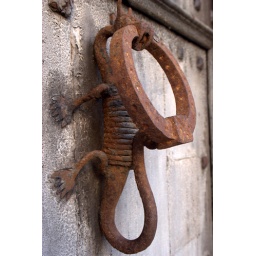
I found this door knocker whist walking around Alaior in Menorca.